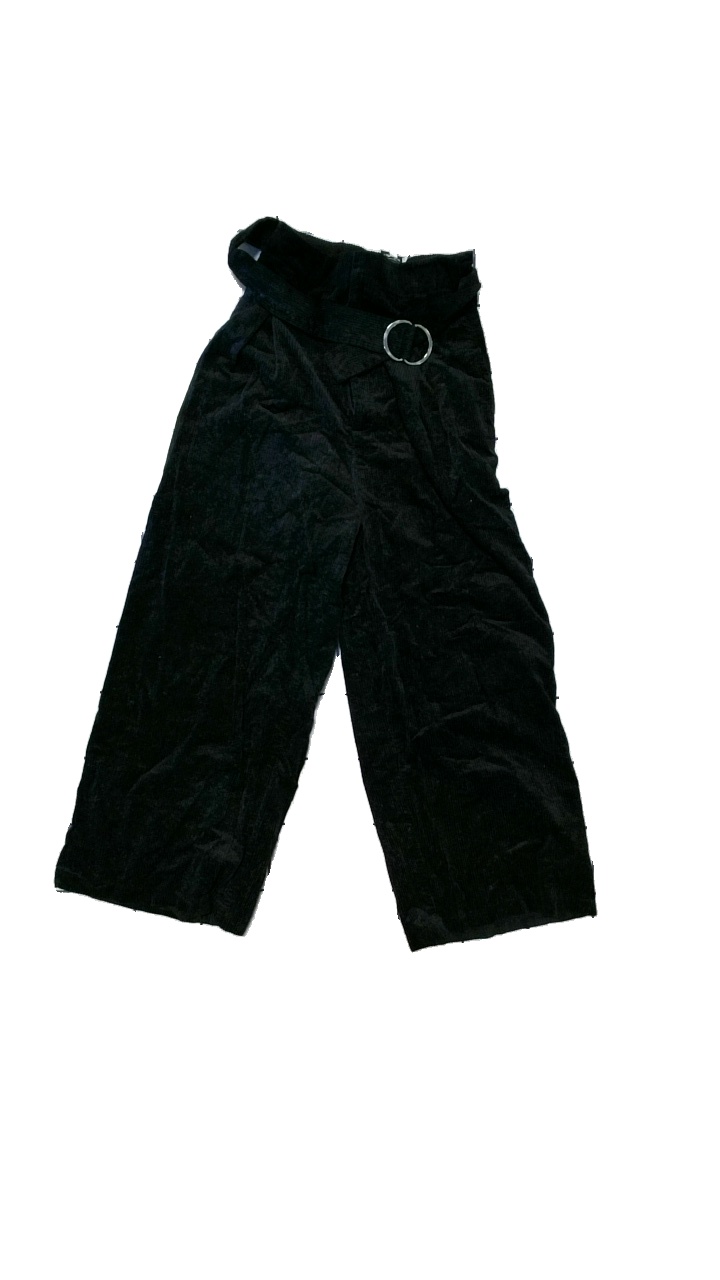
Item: Trousers (Ladies)
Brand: Other Stories (h&m)
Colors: Black
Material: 100% Cotton
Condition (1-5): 2
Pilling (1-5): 4
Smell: Minor
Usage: Reuse
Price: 50-100